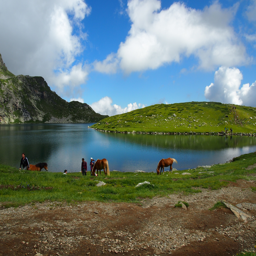
one of the lakes along the way